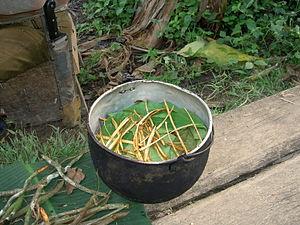
Préparation de l'Ayahuasca, province de Pastaza, Equateur
L'ayahuasca ou yagé est une préparation fournissant à ses utilisateurs des hallucinations visuelles, celles-ci considérées comme un voile que le chaman doit lever lors de cérémonie. À base de lianes, prise sous forme de breuvage, elle est consommée traditionnellement par les chamans des tribus amérindiennes d'Amazonie qui l'utilisent pour ses capacités curatives conformément aux croyances et pratiques locales.